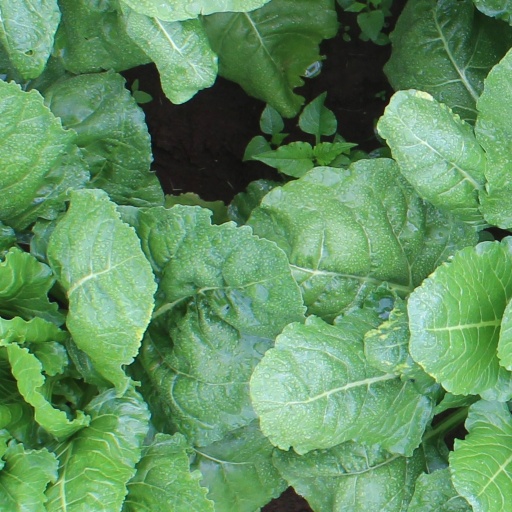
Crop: sugar beet